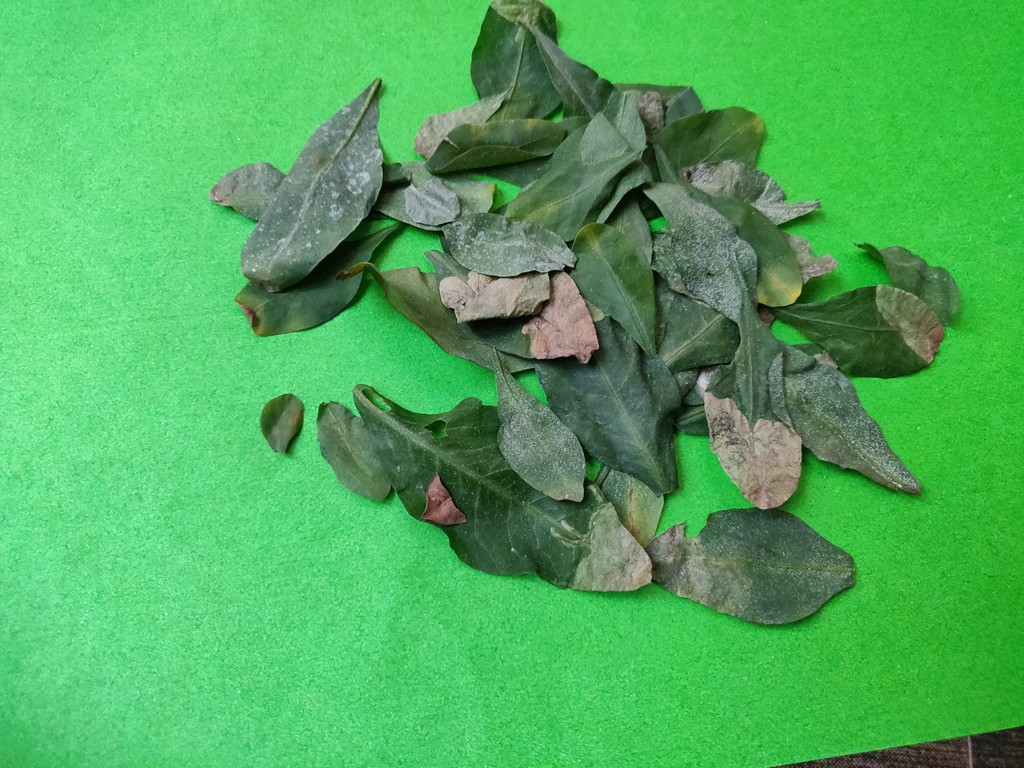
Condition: Unhealthy
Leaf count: multiple
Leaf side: unknown